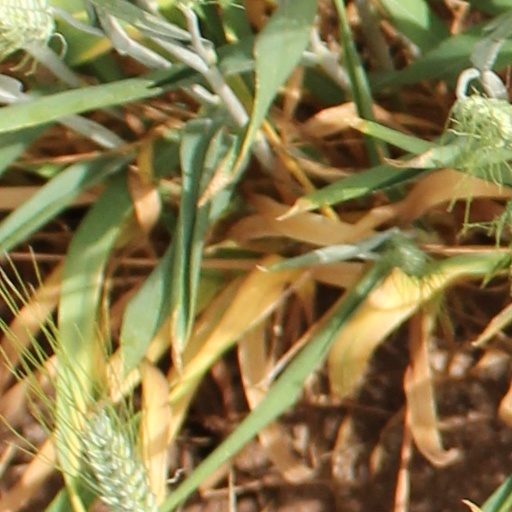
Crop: wheat